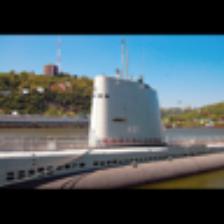
Label: NonHuman